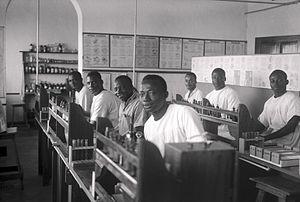
Un évolué est un terme français utilisé durant l'époque coloniale pour désigner un Africain ou un Asiatique ayant « évolué » en s'européanisant grâce à l'éducation ou par assimilation, partageant les valeurs et adoptant les types de comportement européens. Le terme est le plus souvent utilisé en référence aux habitants des empires coloniaux belge et français. Les « évolués » parlaient français, respectaient les lois européennes plutôt que locales, étaient plutôt des « cols-blancs » et vivaient majoritairement dans les zones urbaines.